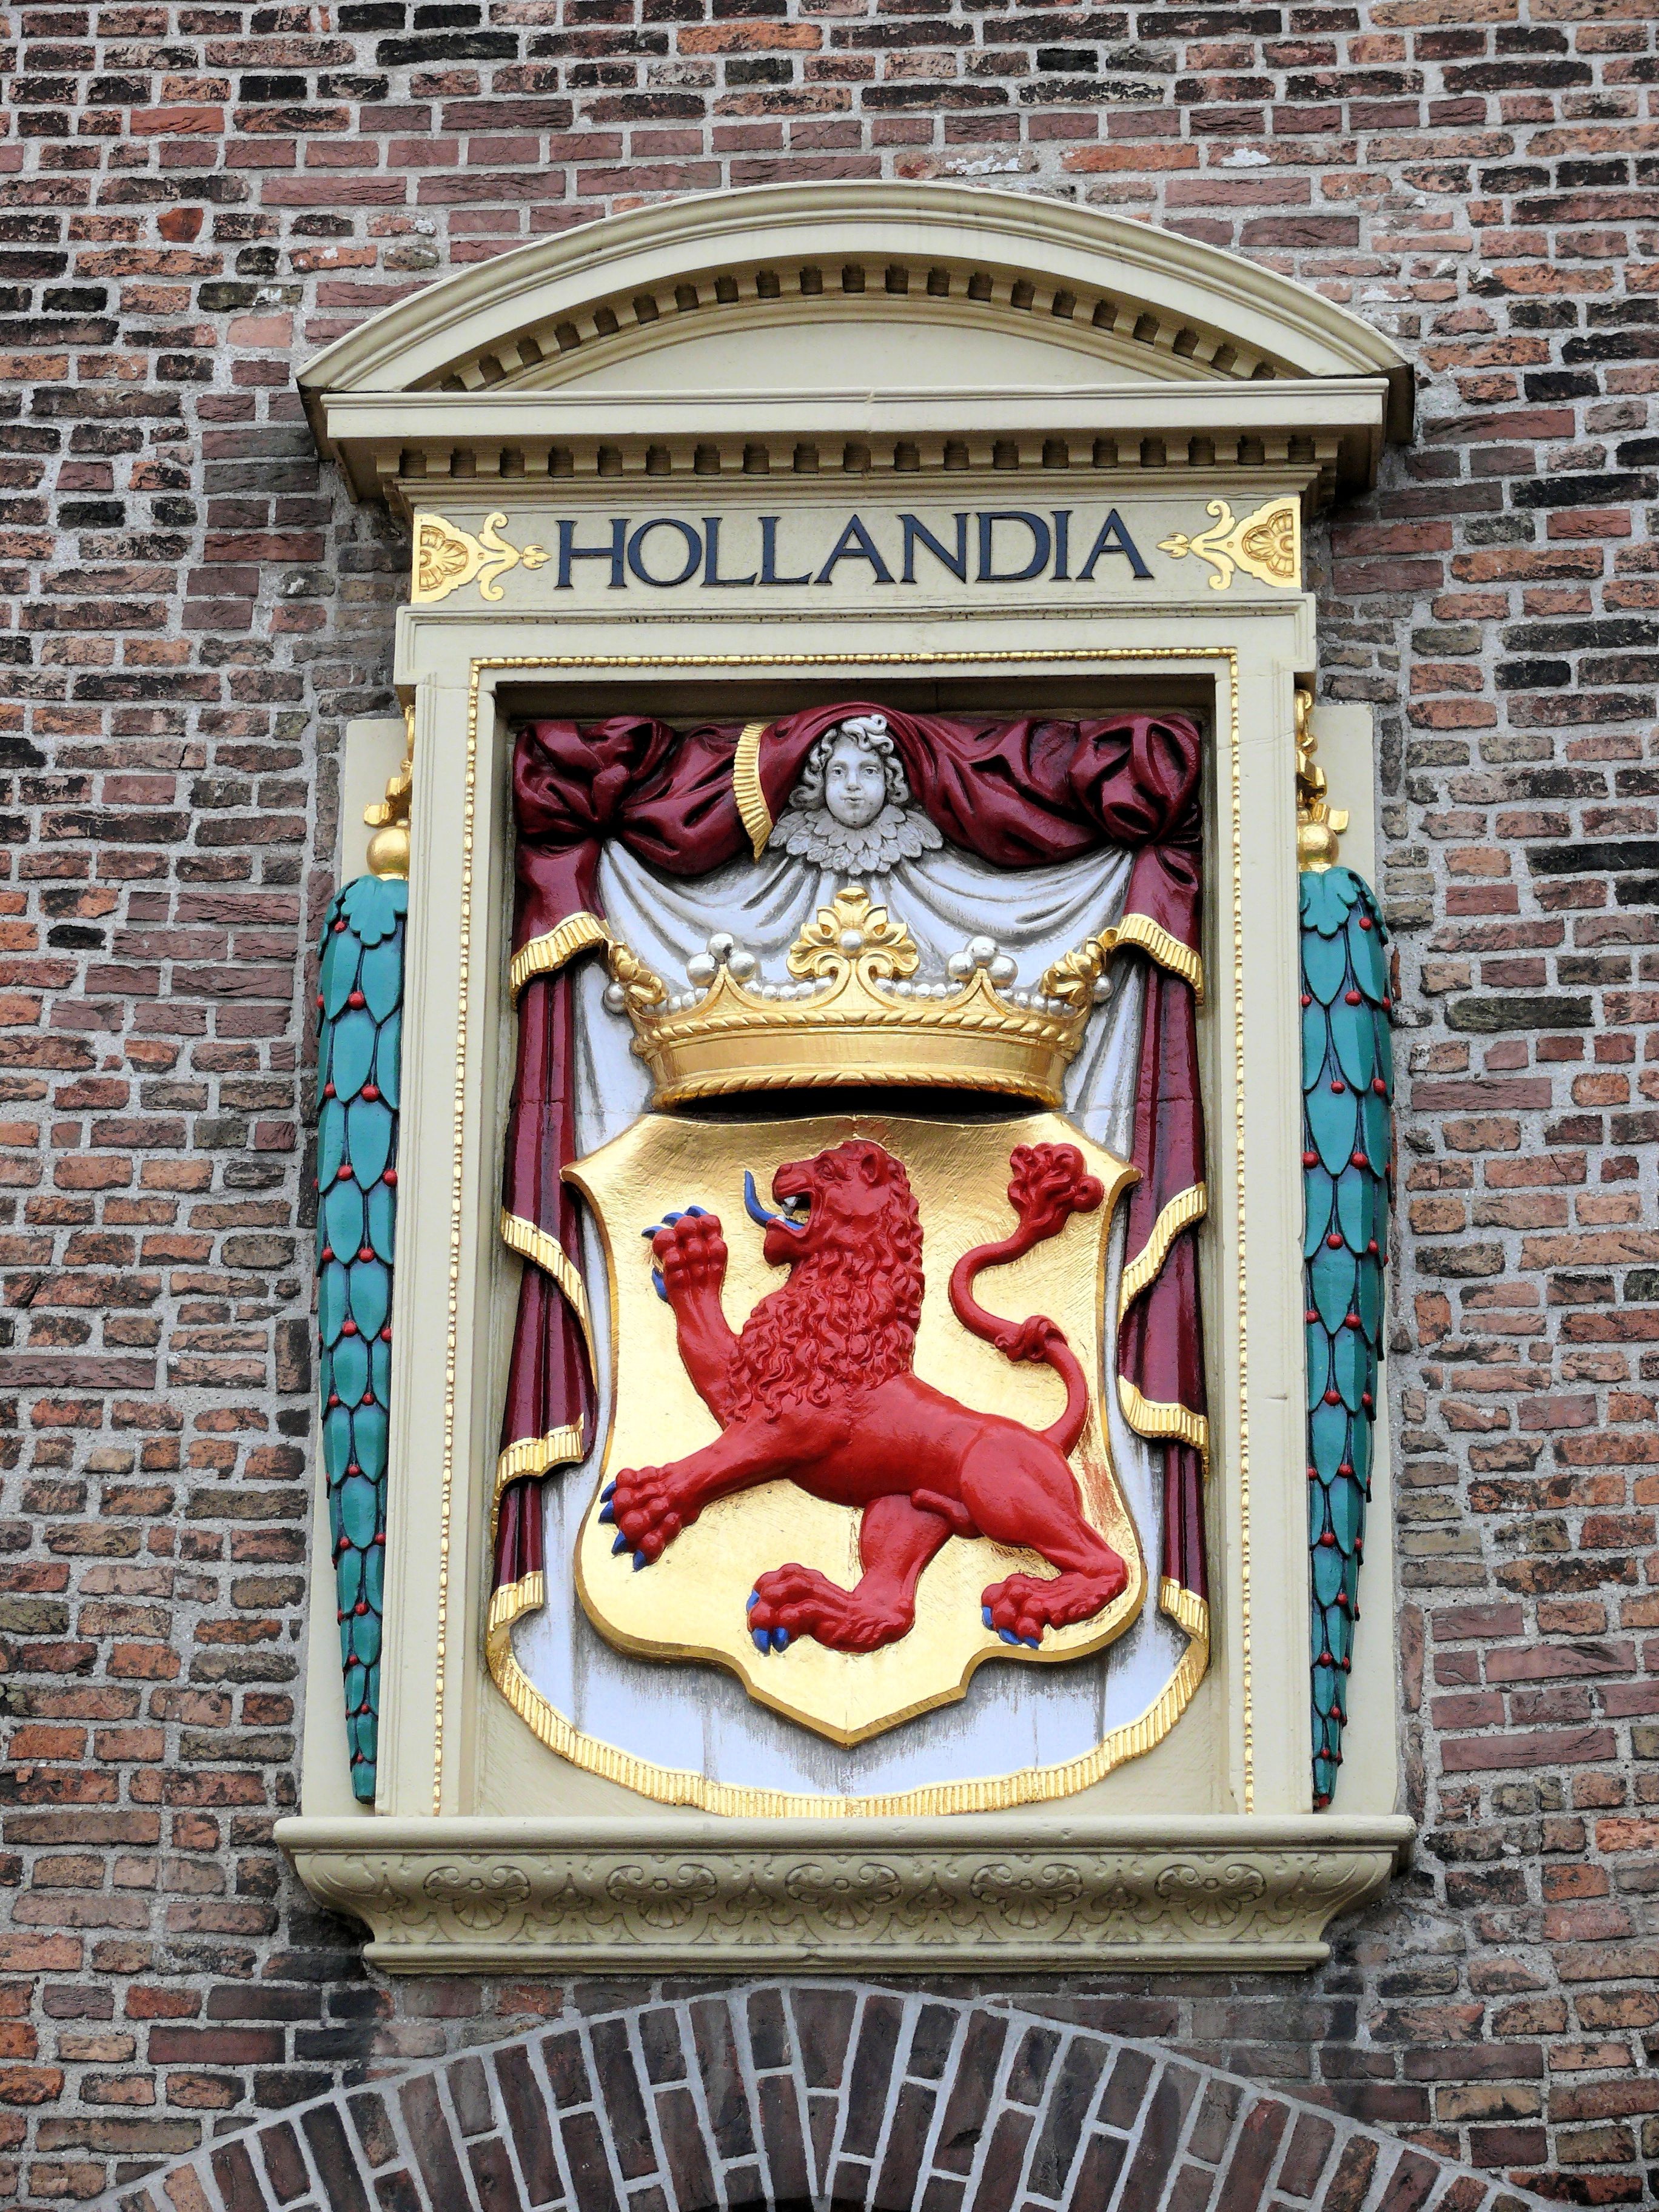
structure, window, wall, red, ornament, art, temple, picture frame, carving, the hague, captured port